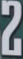
Number: 2